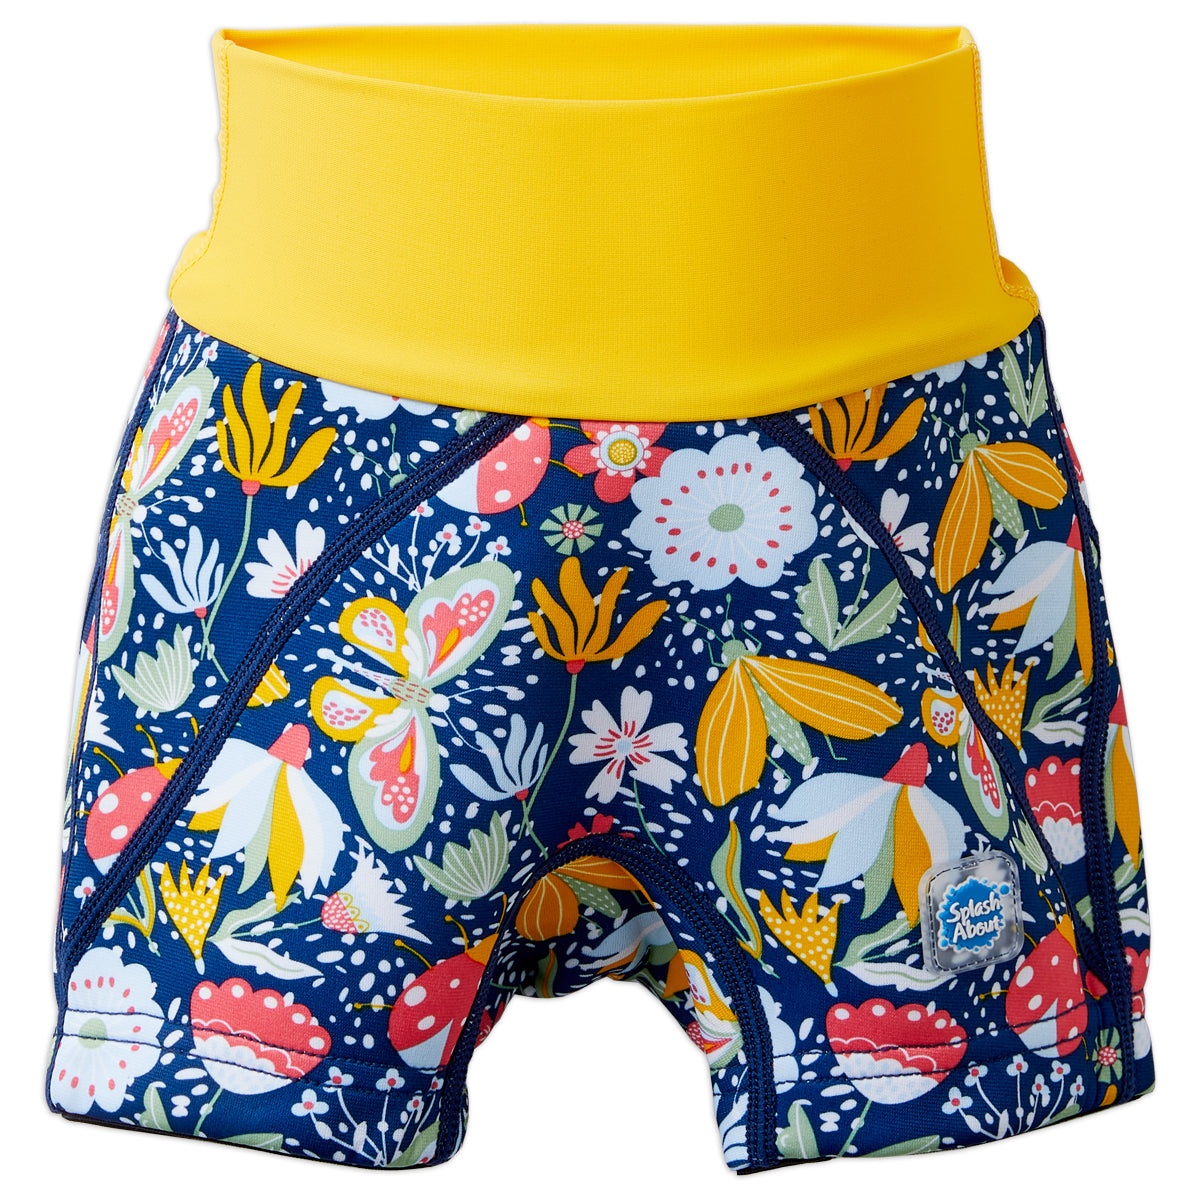
Splash About | Toddler Splash Jammers Garden Delight
Brand: Splash About Australia
Splash About | Toddler Splash Jammers Garden Delight Sophisticated and charming, Garden Delight brings vibrant foliage and flowers to life, with hidden bugs dancing among them. Splash Jammers are unique shorts-style swim nappies designed for toddlers who still need to wear a nappy in the pool but don’t want to look or feel like a baby. Product Features & Benefits 1mm-thick neoprene for soft, flexible comfort that moves with your child in the water. Happy Nappy technology with a specialist rib around the waist and medical-grade silicone around the bottom of the jammer leg to help contain any solids. Pull-up design supports independence, making it easier for toddlers to dress themselves for swim time. Shorts-style swim nappy offers a grown-up look with reliable leak protection, ideal for little ones transitioning from traditional swim nappies. Garden Delight print features vibrant flora with playful hidden bugs for an engaging, age-appropriate style. Trusted brand from Splash About Australia, renowned for quality swim nappies and toddler swimwear protection. Have questions or need help placing your order? Our friendly team is here to assist you: 📞 Call Us: (02) 4409 3555 📧 Email: mail@keepingcontainedcare.com.au 💬 Live Chat: Available during business hours 🏪 Visit Us: Shop 8, 111 Junction Street, Nowra NSW 2541
Category: Apparel & Accessories > Clothing > Baby & Toddler Clothing > Baby & Toddler Swimwear > Swim Jammers